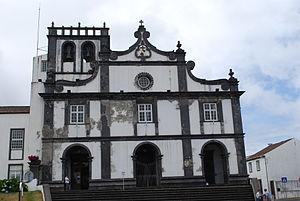
Façade principale de l'église du couvent de Saint François à Ribeira Grande